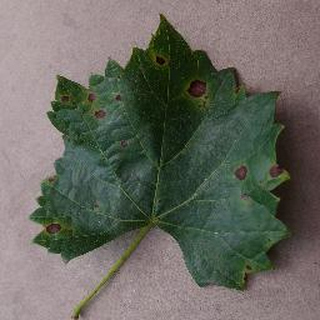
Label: grape_black_rot